International monetary system

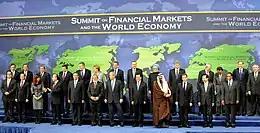
G-20 leaders at Summit on Financial Markets and the World Economy.

President Bush was agreeable to the calls, and the resulting meeting was the 2008 G-20 Washington summit. International agreement was achieved for the common adoption of Keynesian fiscal stimulus, an area where the US and China were to emerge as the world's leading actors. Yet there was no substantial progress towards reforming the international financial system, and nor was there at the 2009 meeting of the World Economic Forum at Davos.